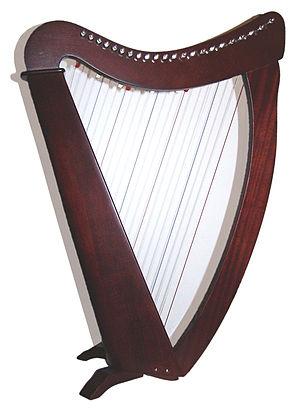
Harpe celtique ""troubadour"""
Edward Jones, né en mars 1752 à Llandderfel dans le Gwynned et mort le 18 avril 1824, est un musicien gallois. Jones est connu à la fois comme harpiste, barde, compositeur, arrangeur, mais aussi collecteur et éditeur d'airs traditionnels. Il est harpiste officiel du prince de Galles, et il adopte le nom de barde Bardd y Brenin lorsque celui-ci accède au trône royal en 1820 sous le nom de George IV.